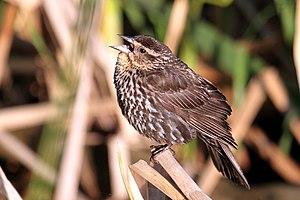
Carouge à épaulettes, femelle, Réserve naturelle du Marais-Léon-Provancher, Québec, Canada.